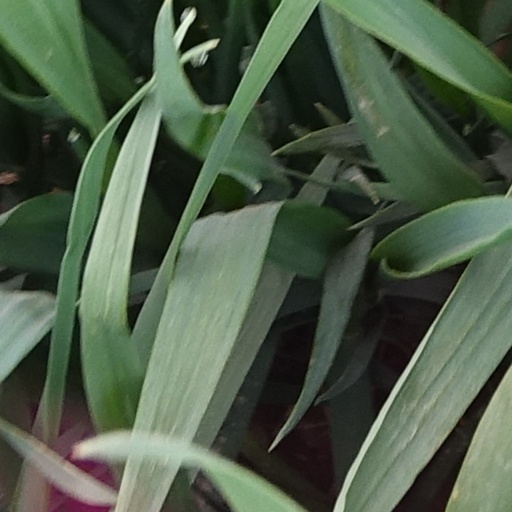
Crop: wheat